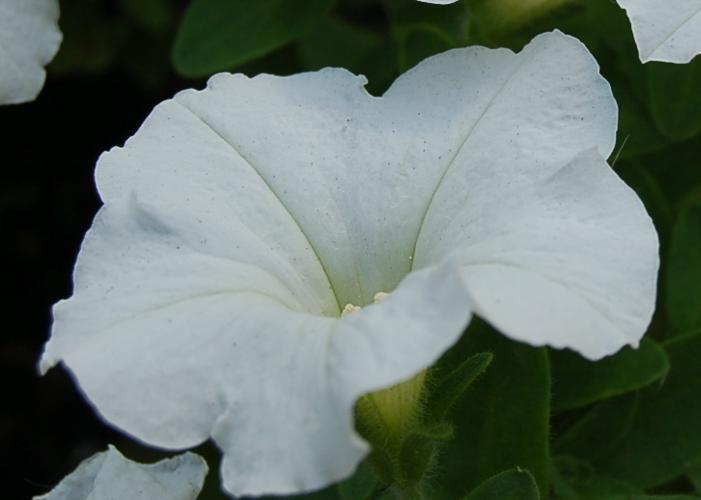
Label: petunia